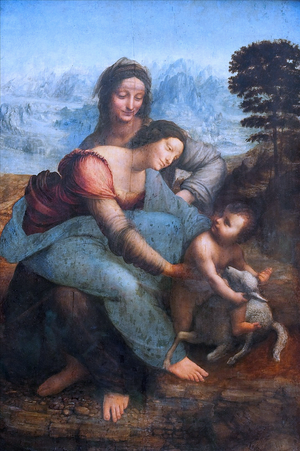
Le département des Peintures est l'un des huit départements qui composent le musée du Louvre. Il s'agit d'une des plus importantes et des plus célèbres collections du monde. Les collections du département des peintures sont spécialisées dans l'art européen du XIIIᵉ à la fin du XIXᵉ siècle. Cependant, à l'exception de la donation Hélène et Victor Lyon, l'essentiel des œuvres datant d'après 1848 sont exposées au musée d'Orsay. On peut noter que les peintures d'autres époques sont rattachées à d'autres départements. Par exemple, le département des Antiquités égyptiennes possède des peintures coptes.